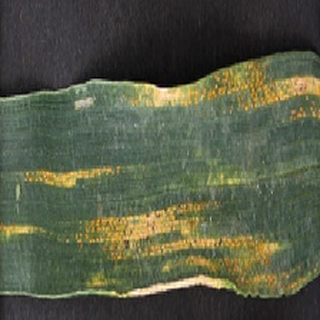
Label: wheat_yellow_rust